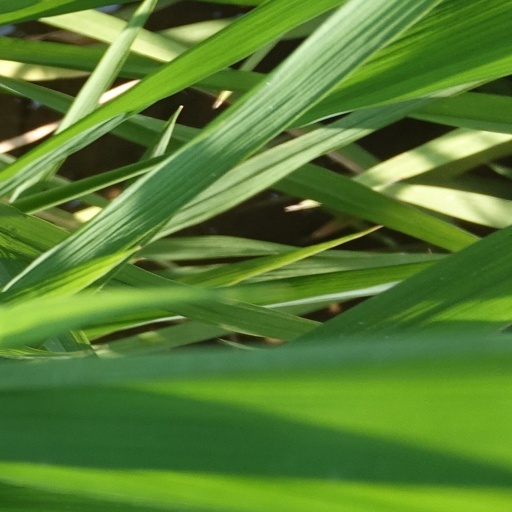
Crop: rice